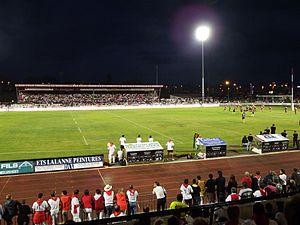
L'Union sportive dacquoise rugby Landes est un club français de rugby à XV. Basé à Dax dans les Landes, il constitue la section masculine professionnelle de rugby à XV du club omnisports.
La saison 2014-2015 de l'Union sportive dacquoise est la onzième saison du club landais en seconde division du championnat de France, la sixième consécutive depuis son retour au sein de l'antichambre de l'élite du rugby à XV français. Cette saison est la troisième consécutive à lutter pour le maintien en division professionnelle.